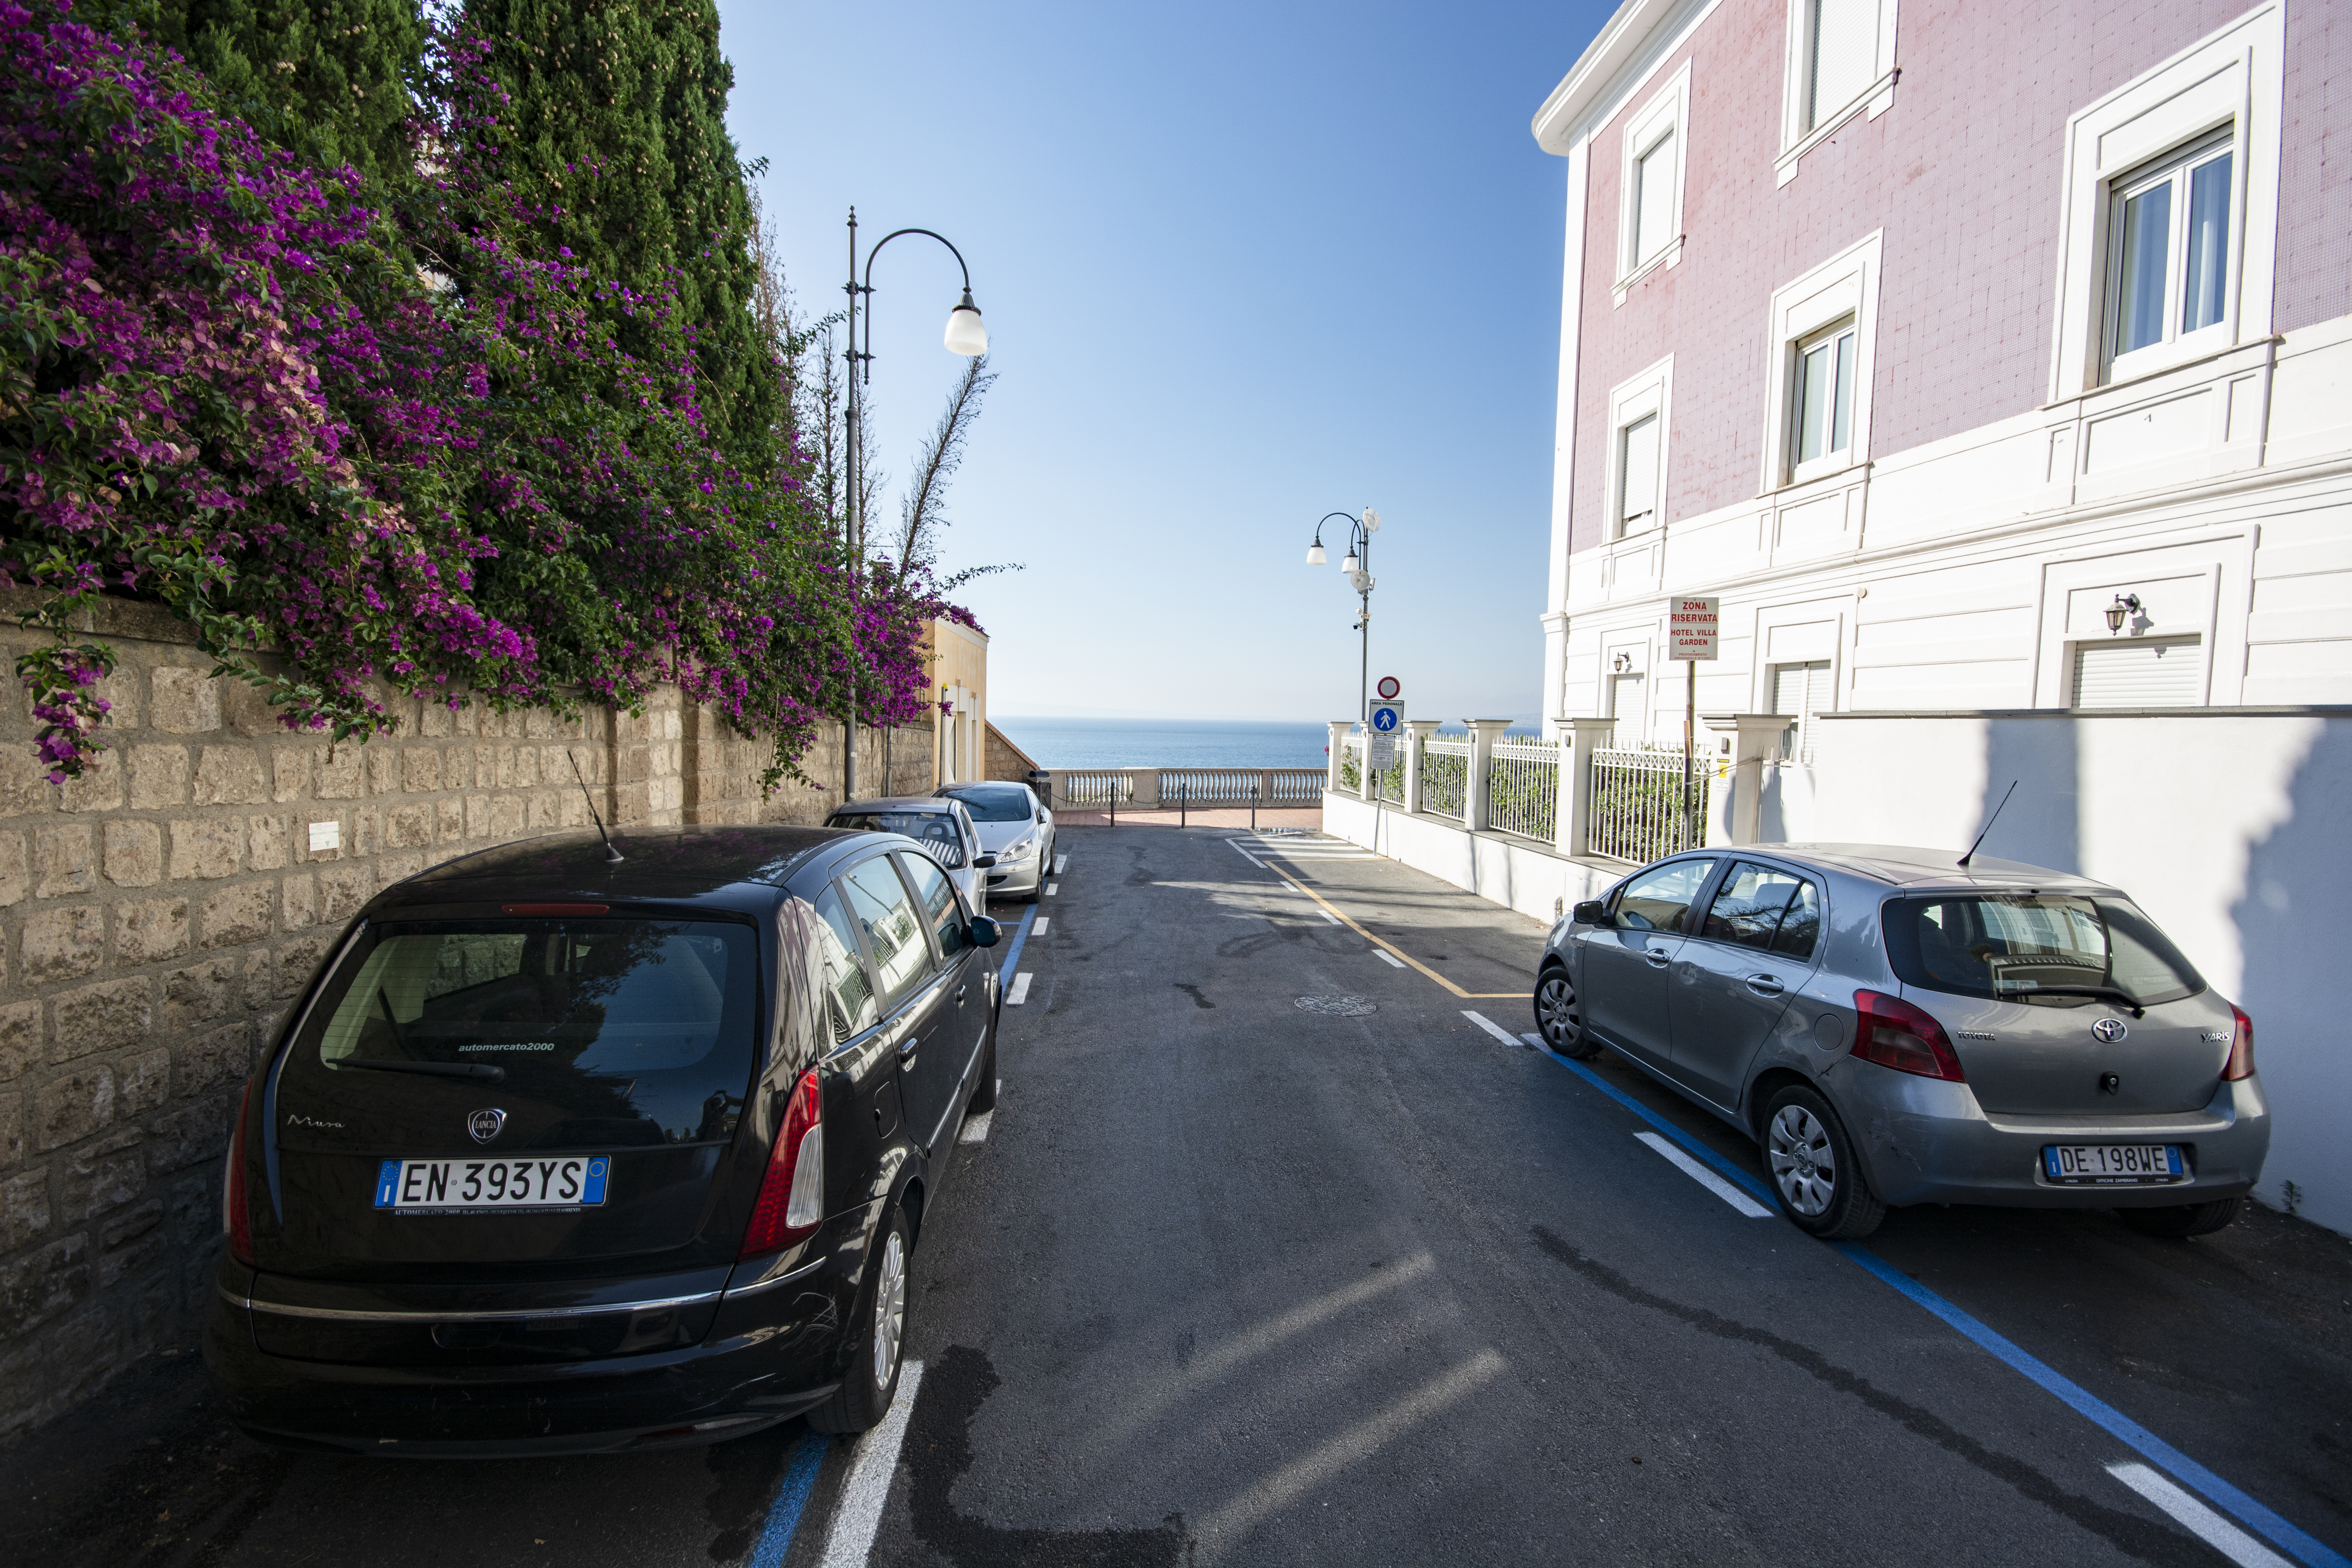
sorrento, italy, summer, coast, sea, vacation, flowers, car, land vehicle, vehicle, tire, wheel, sky, vehicle registration plate, automotive lighting, automotive design, motor vehicle, window, automotive tail brake light, plant, building, asphalt, street light, road surface, automotive exterior, mode of transport, parking, neighbourhood, vehicle door, sidewalk, rolling, personal luxury car, city, road, Tints and shades, house, tree, mid size car, sport utility vehicle, trunk, lane, family car, luxury vehicle, street, facade, hatchback, flower, automotive tire, compact car, automotive wheel system, traffic, parking lot, bumper, compact mpv, landscape, full size car, crossover suv, suburb, hot hatch, pedestrian, city car, tourism, apartment, transport, Mini SUV